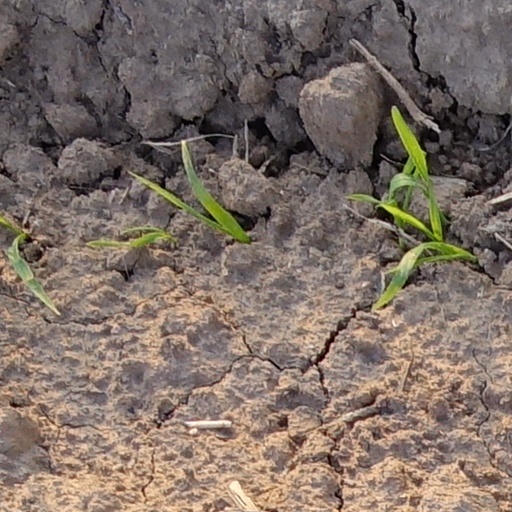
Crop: wheat